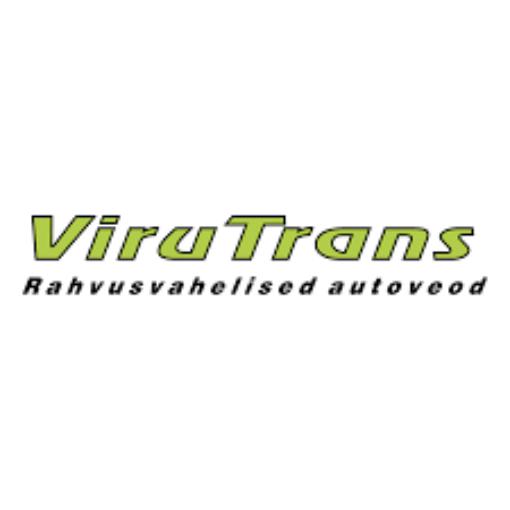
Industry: Food